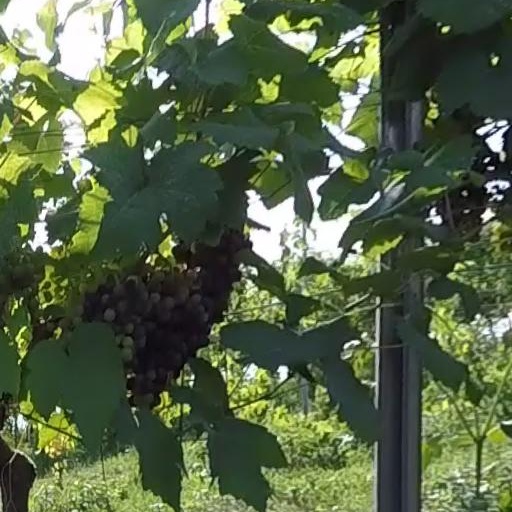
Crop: grape